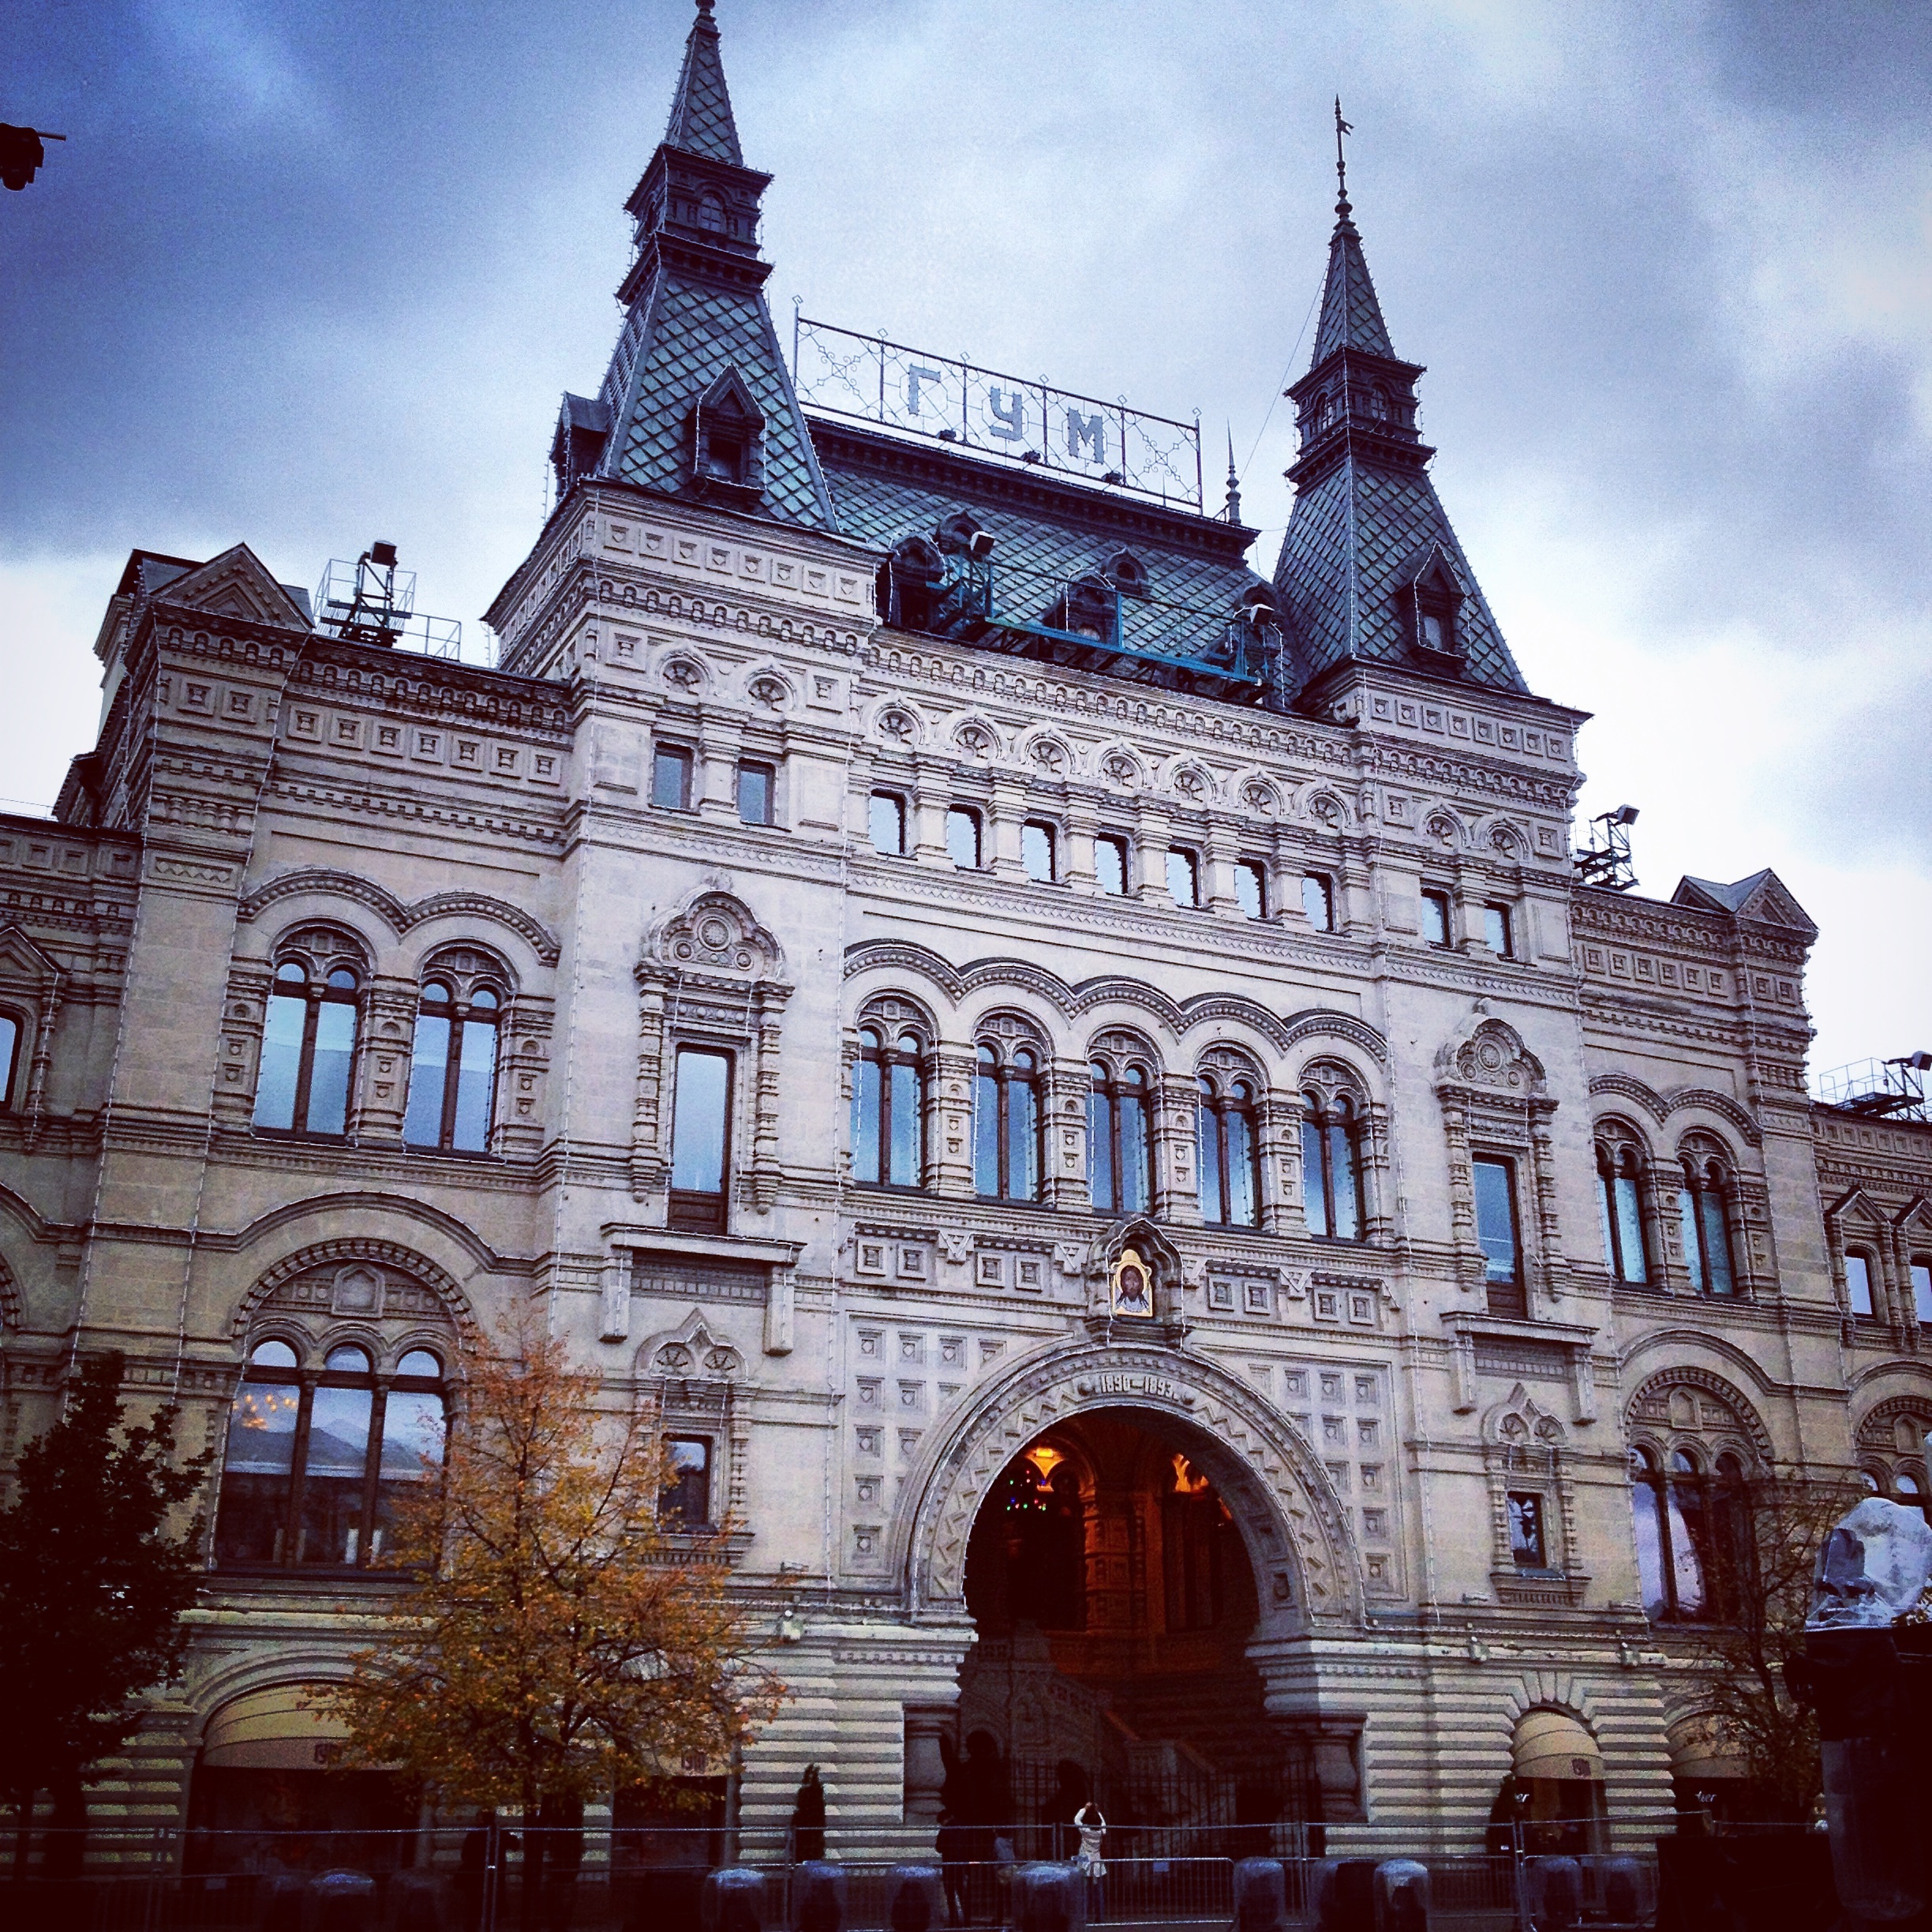
architecture, building, chateau, palace, europe, decoration, shop, landmark, facade, church, cathedral, place of worship, luxury, russia, street view, gothic architecture